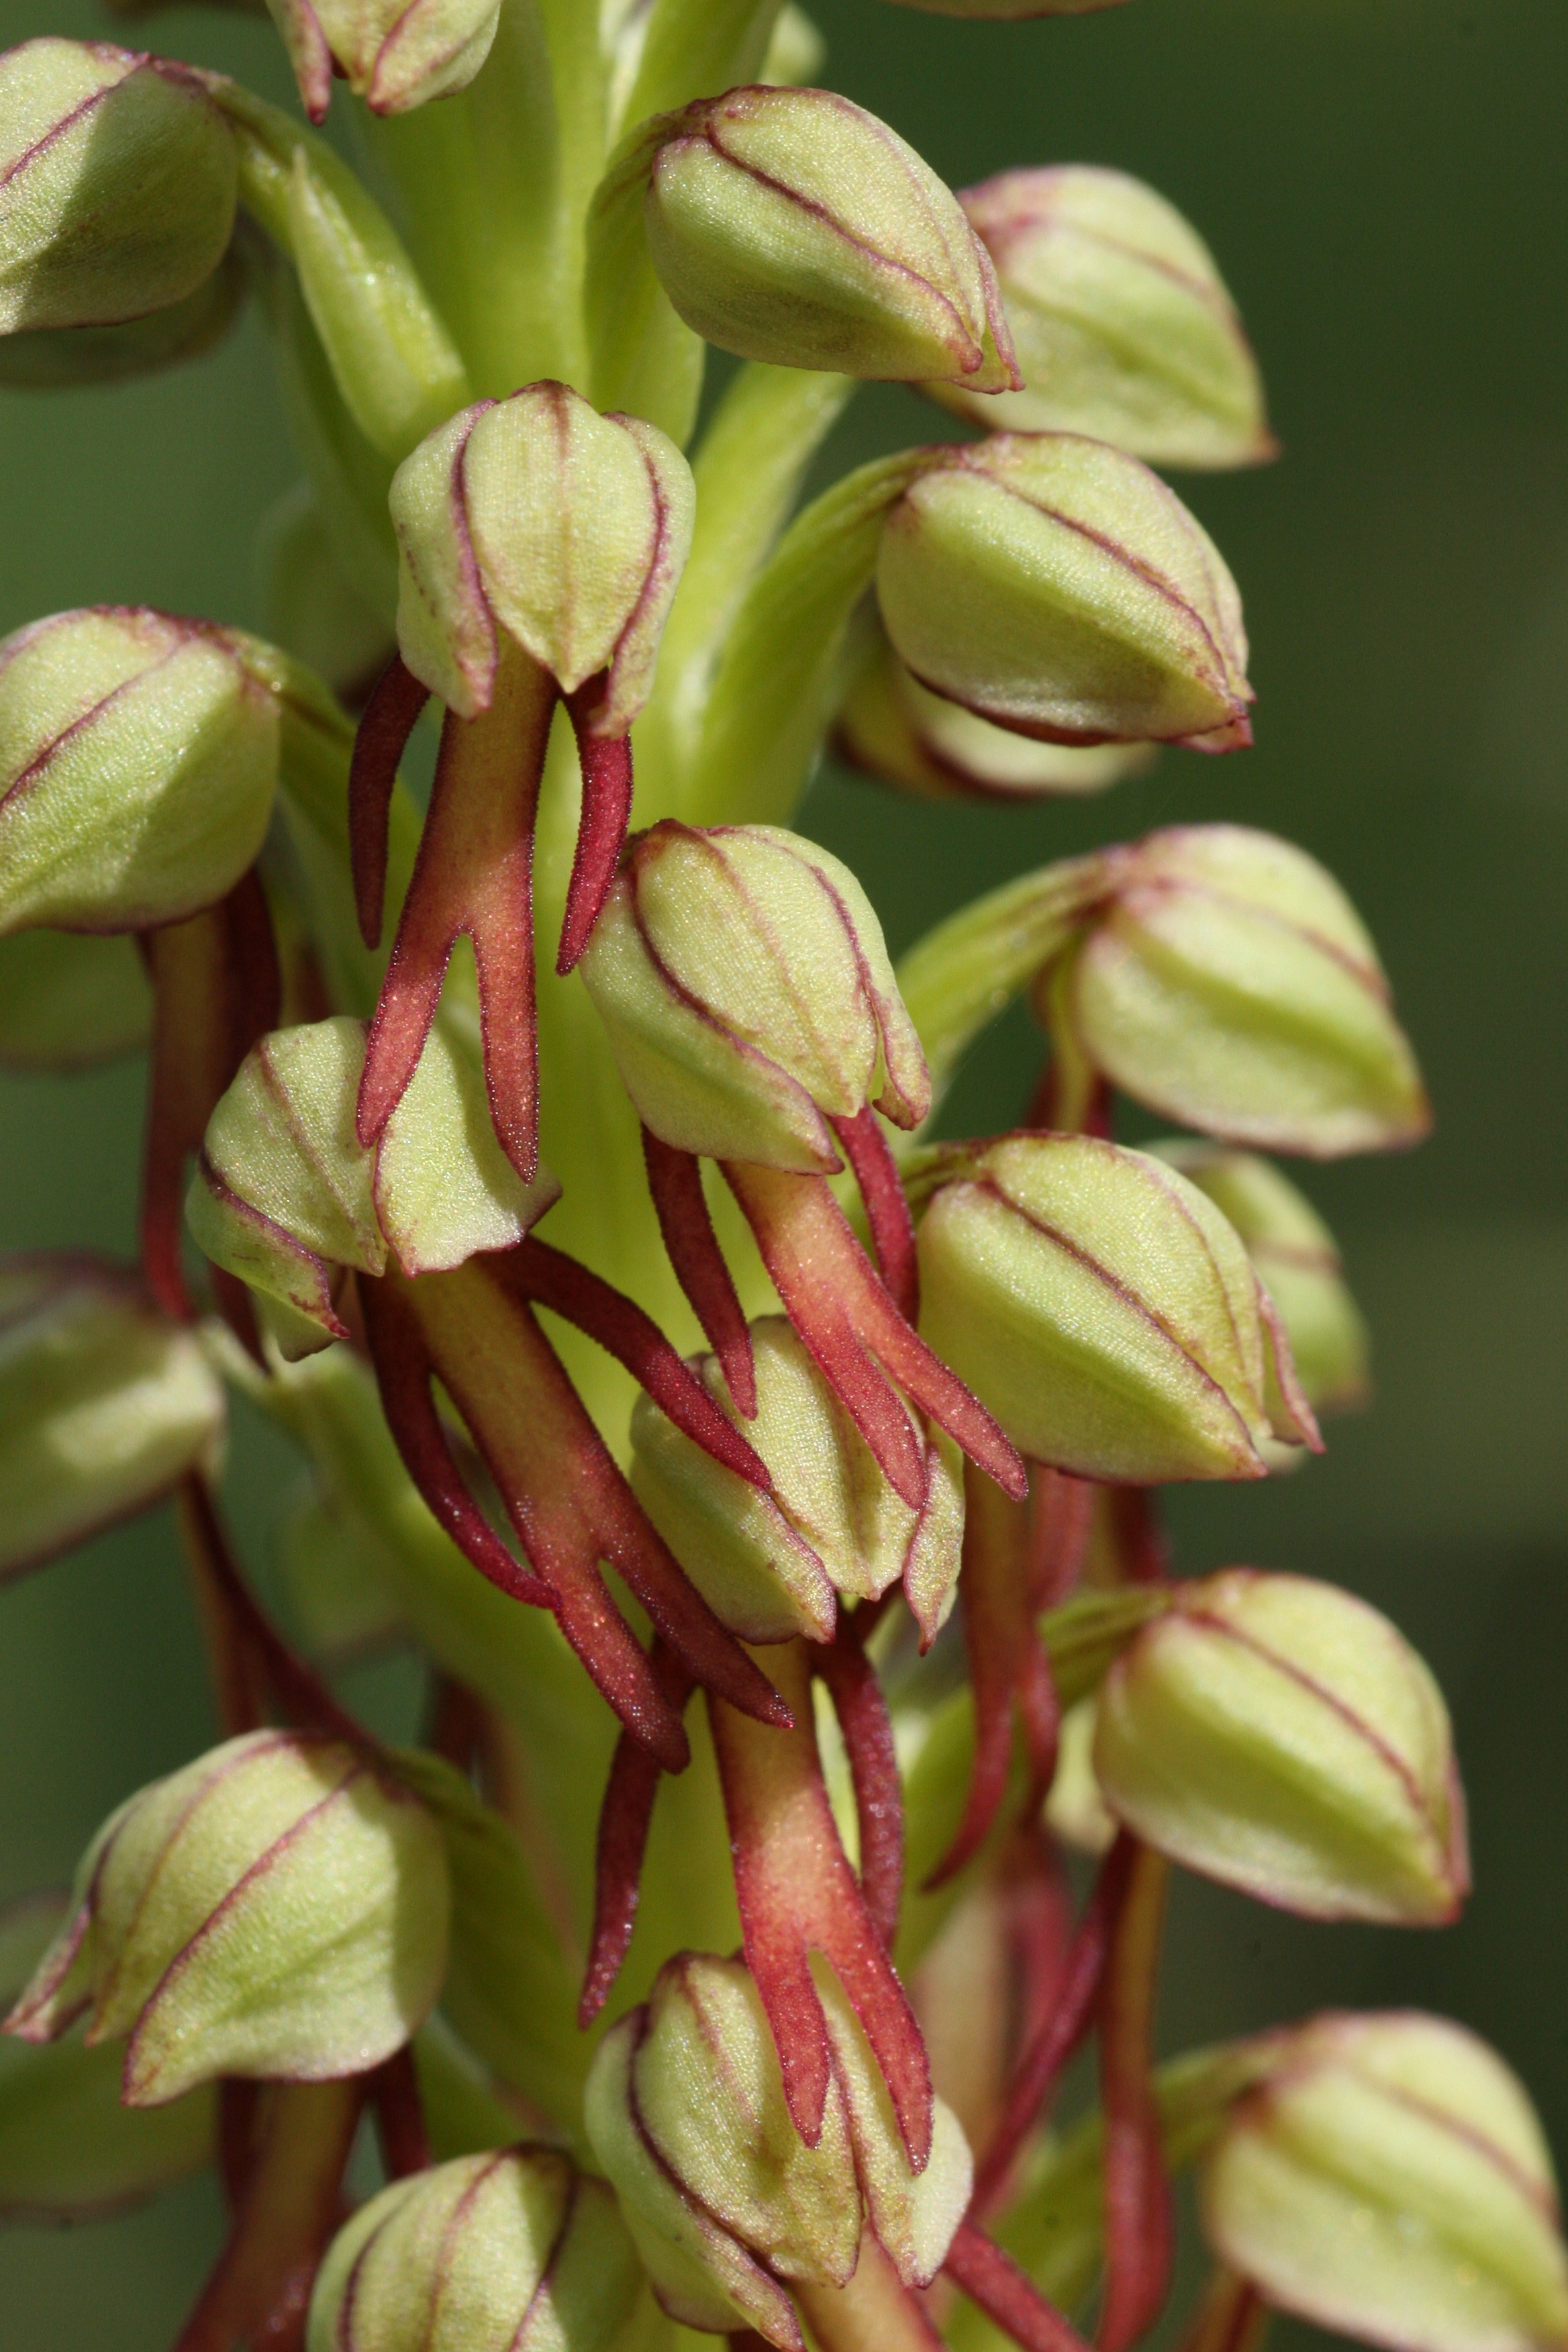
blossom, plant, flower, botany, flora, flowers, shrub, bud, flowering plant, scrubland, aceras antropophorum, plant stem, land plant